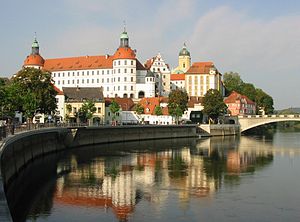
Neuburg an der Donau / Geografi
Neuburg med Schloss Neuburg og Donau
Neuburg an der Donau er administrationsby i landkreis Neuburg-Schrobenhausen i regierungsbezirk Oberbayern, i den tyske delstat Bayern.